Sébastien Goulet

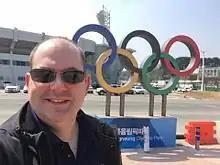
Sébastien Goulet

Sébastien Goulet (born 1977 in Sherbrooke, Quebec) is a play-by-play commentator. Currently employed by TVA Sports, he works National Hockey League and Trois-Rivières Lions games as well as WTA Tour tennis.